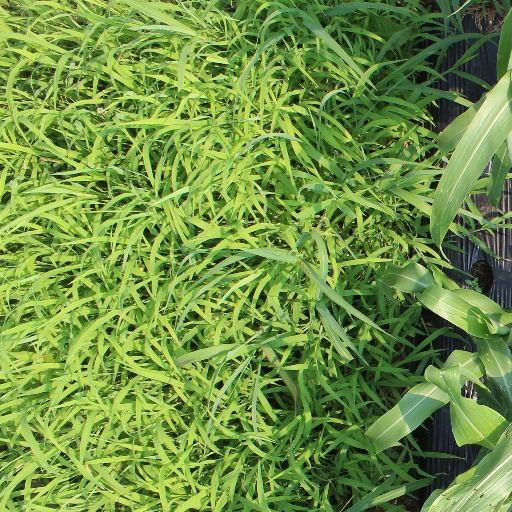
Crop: sorghum